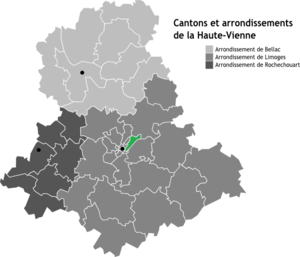
Carte des arrondissements de la Haute-Vienne
Le canton de Limoges-Le Palais est une ancienne division administrative française située dans le département de la Haute-Vienne et la région Nouvelle-Aquitaine. À la suite du redécoupage cantonal de 2014, le canton est fondu dans ceux de Limoges-3 et Limoges-5.